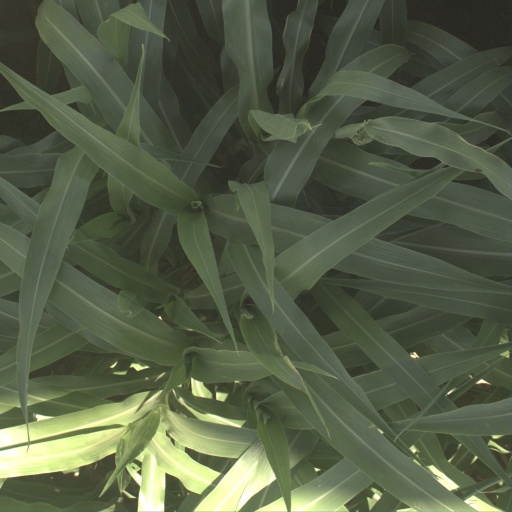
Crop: sorghum